Newton Jordan House

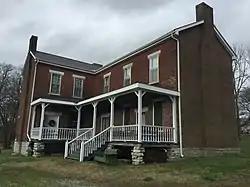

The Newton Jordan House is a property in Triune, Tennessee, United States, that was listed on the National Register of Historic Places in 1988. It was built, remodelled, or has other significance in c. 1830 and c. 1900. It includes Central passage plan and other architecture. When listed the property included three contributing buildings on an area of .